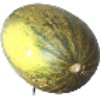
Label: melon_piel_de_sapo